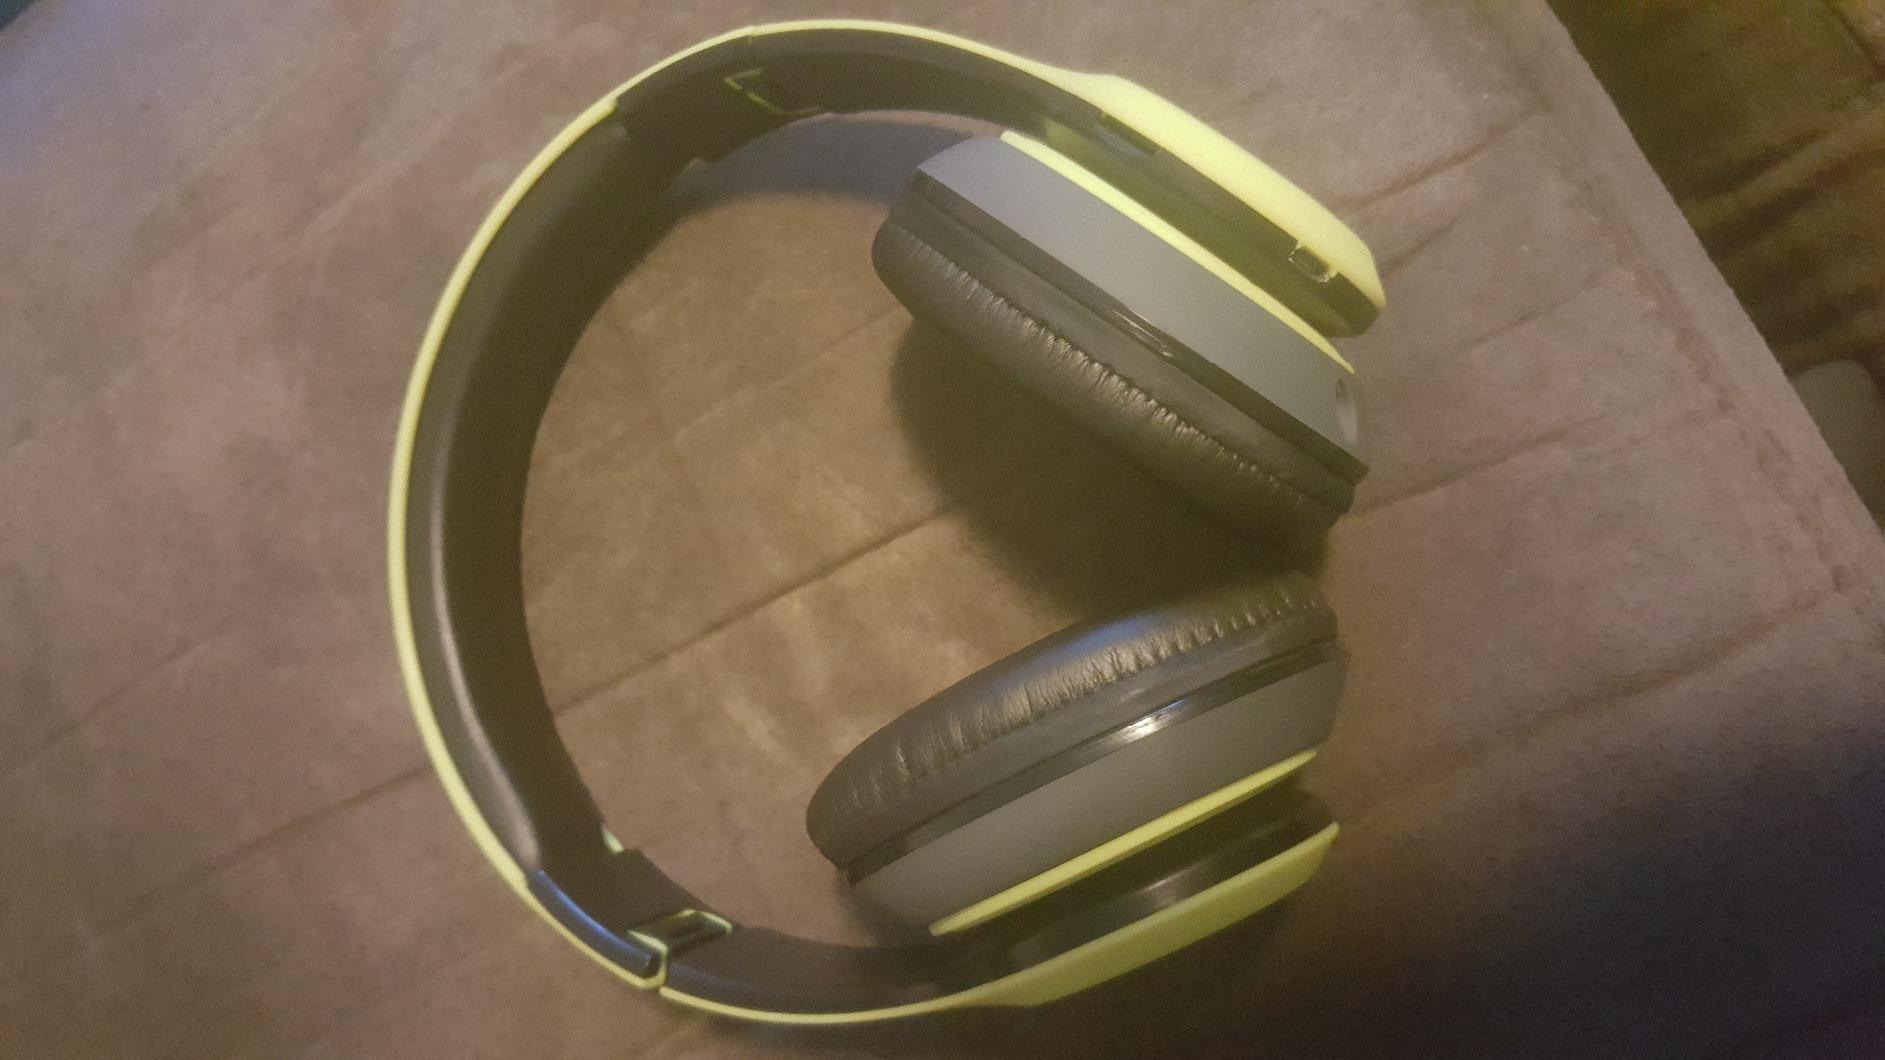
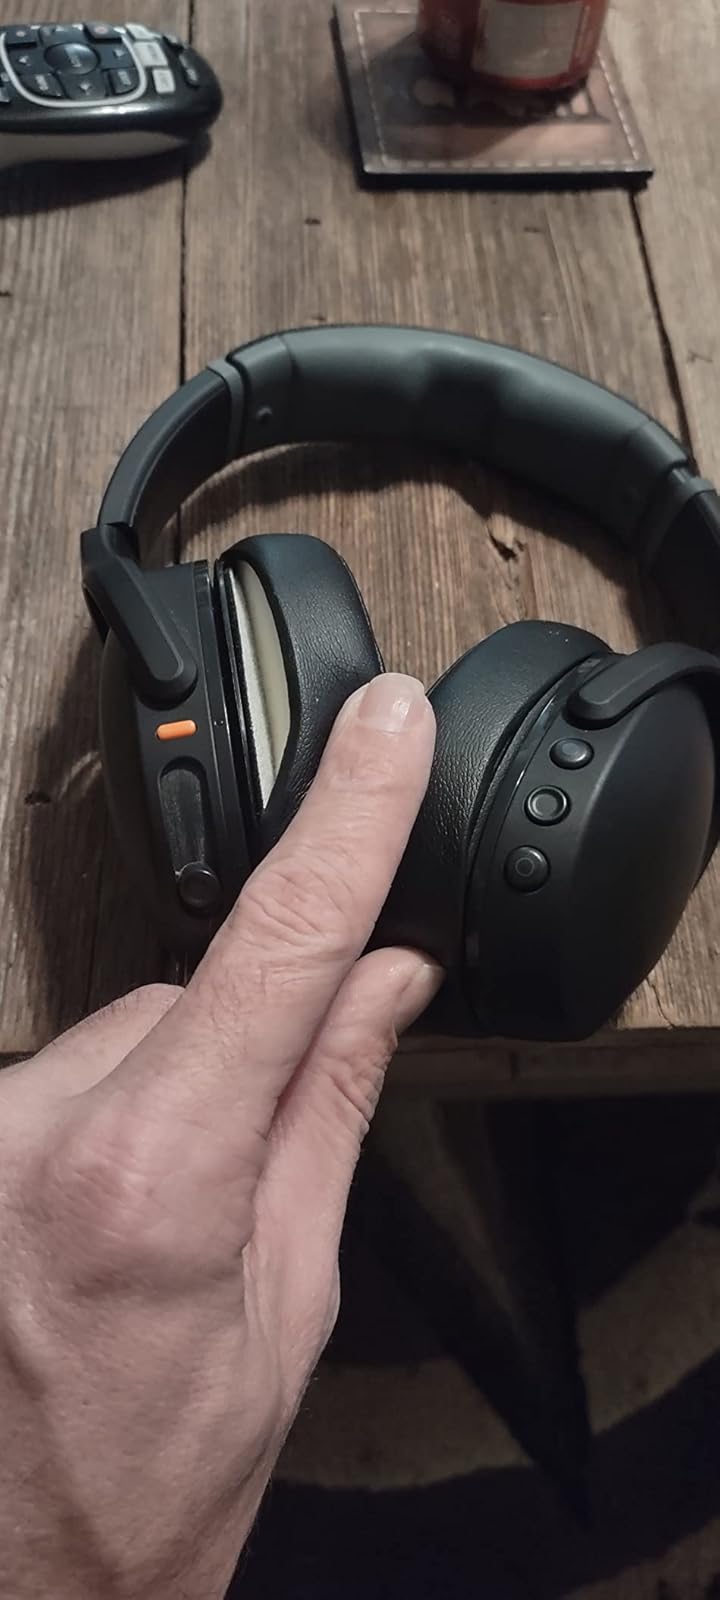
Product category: headphones
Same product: no